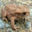
Label: frog